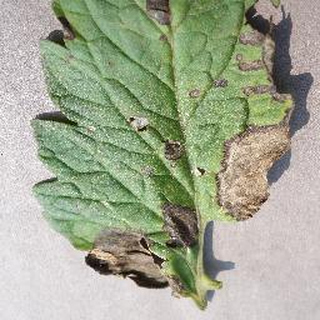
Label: tomato_late_blight